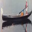
Label: ship